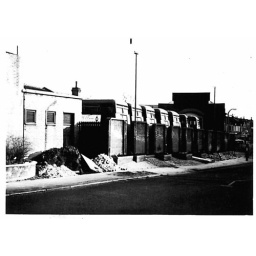
Inspired by the TV series Clochemerle I took this picture of Leyton Green bus station